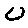
Label: 0